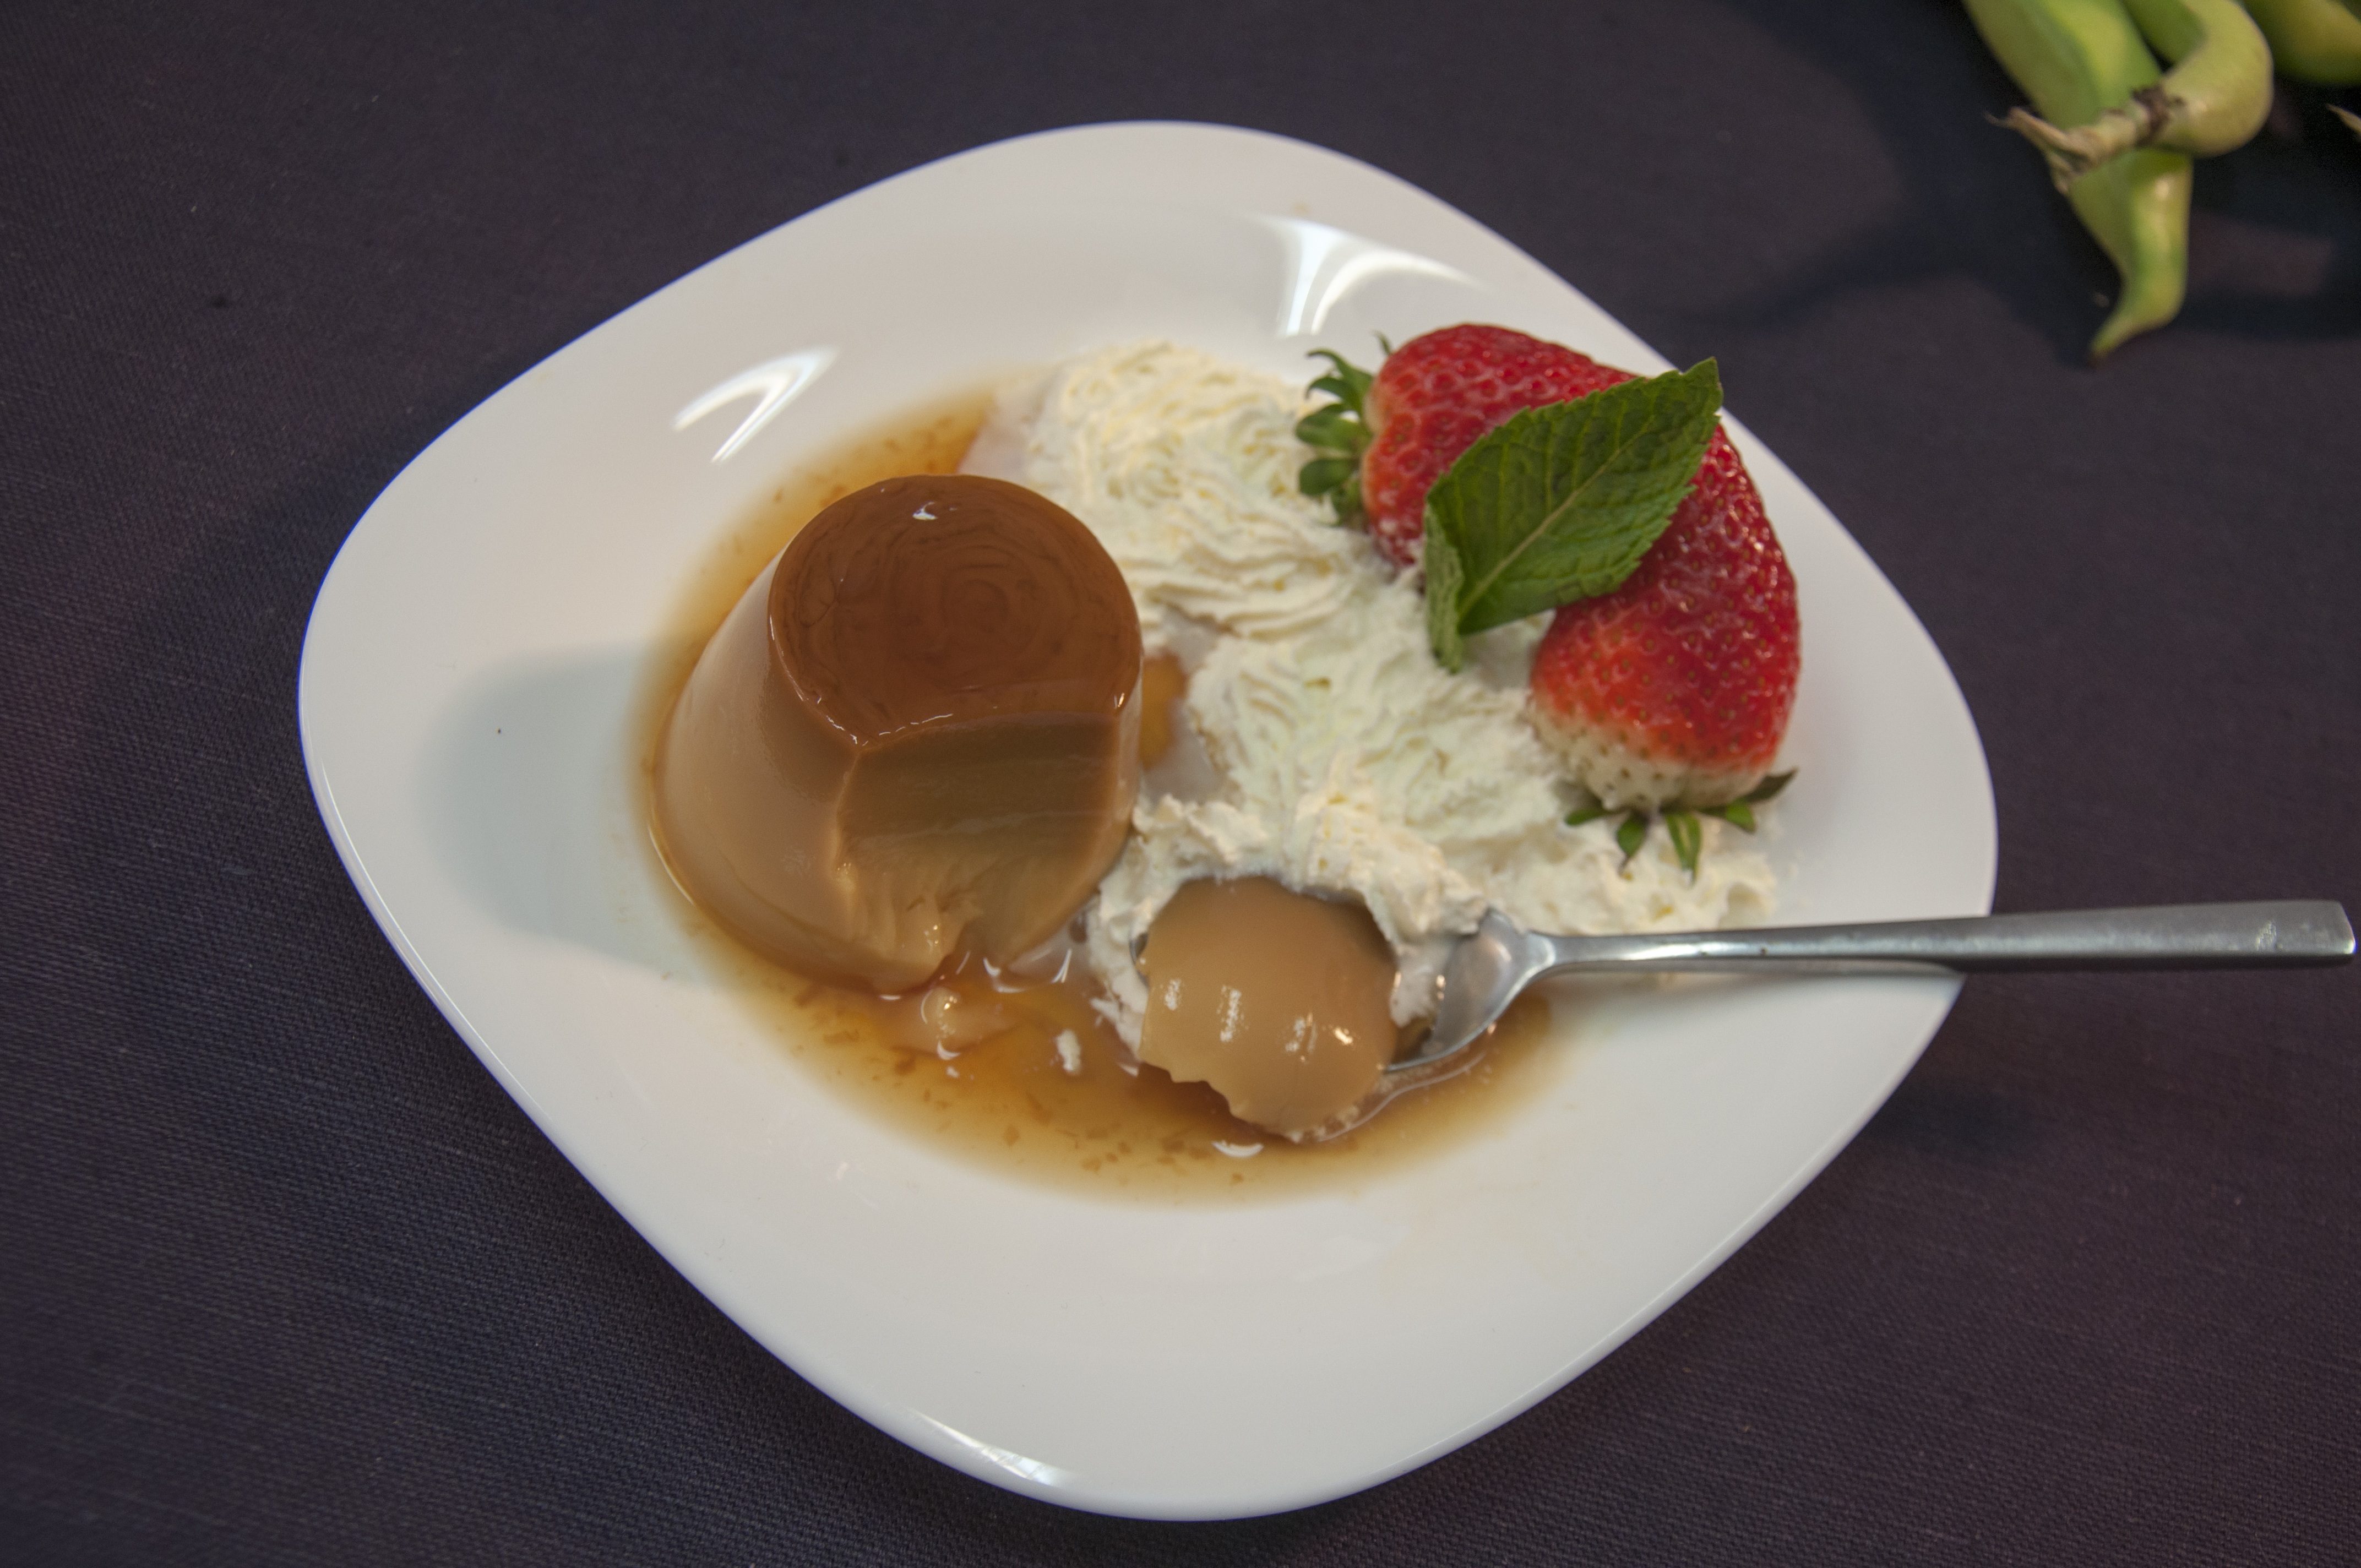
sweet, dish, meal, food, produce, breakfast, ice cream, dessert, cuisine, cream, dairy product, spoon, whipped cream, desserts, pudding, mascarpone, semifreddo